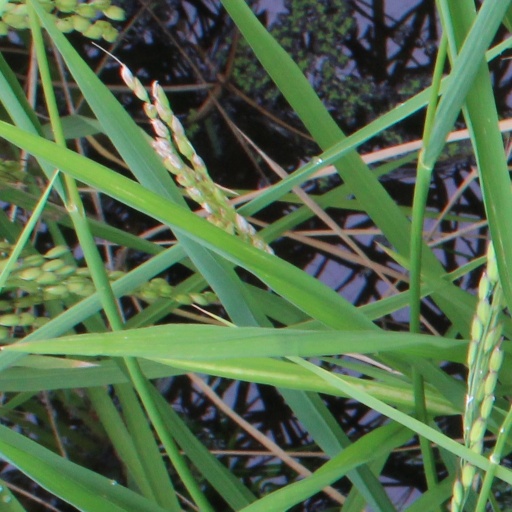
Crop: rice